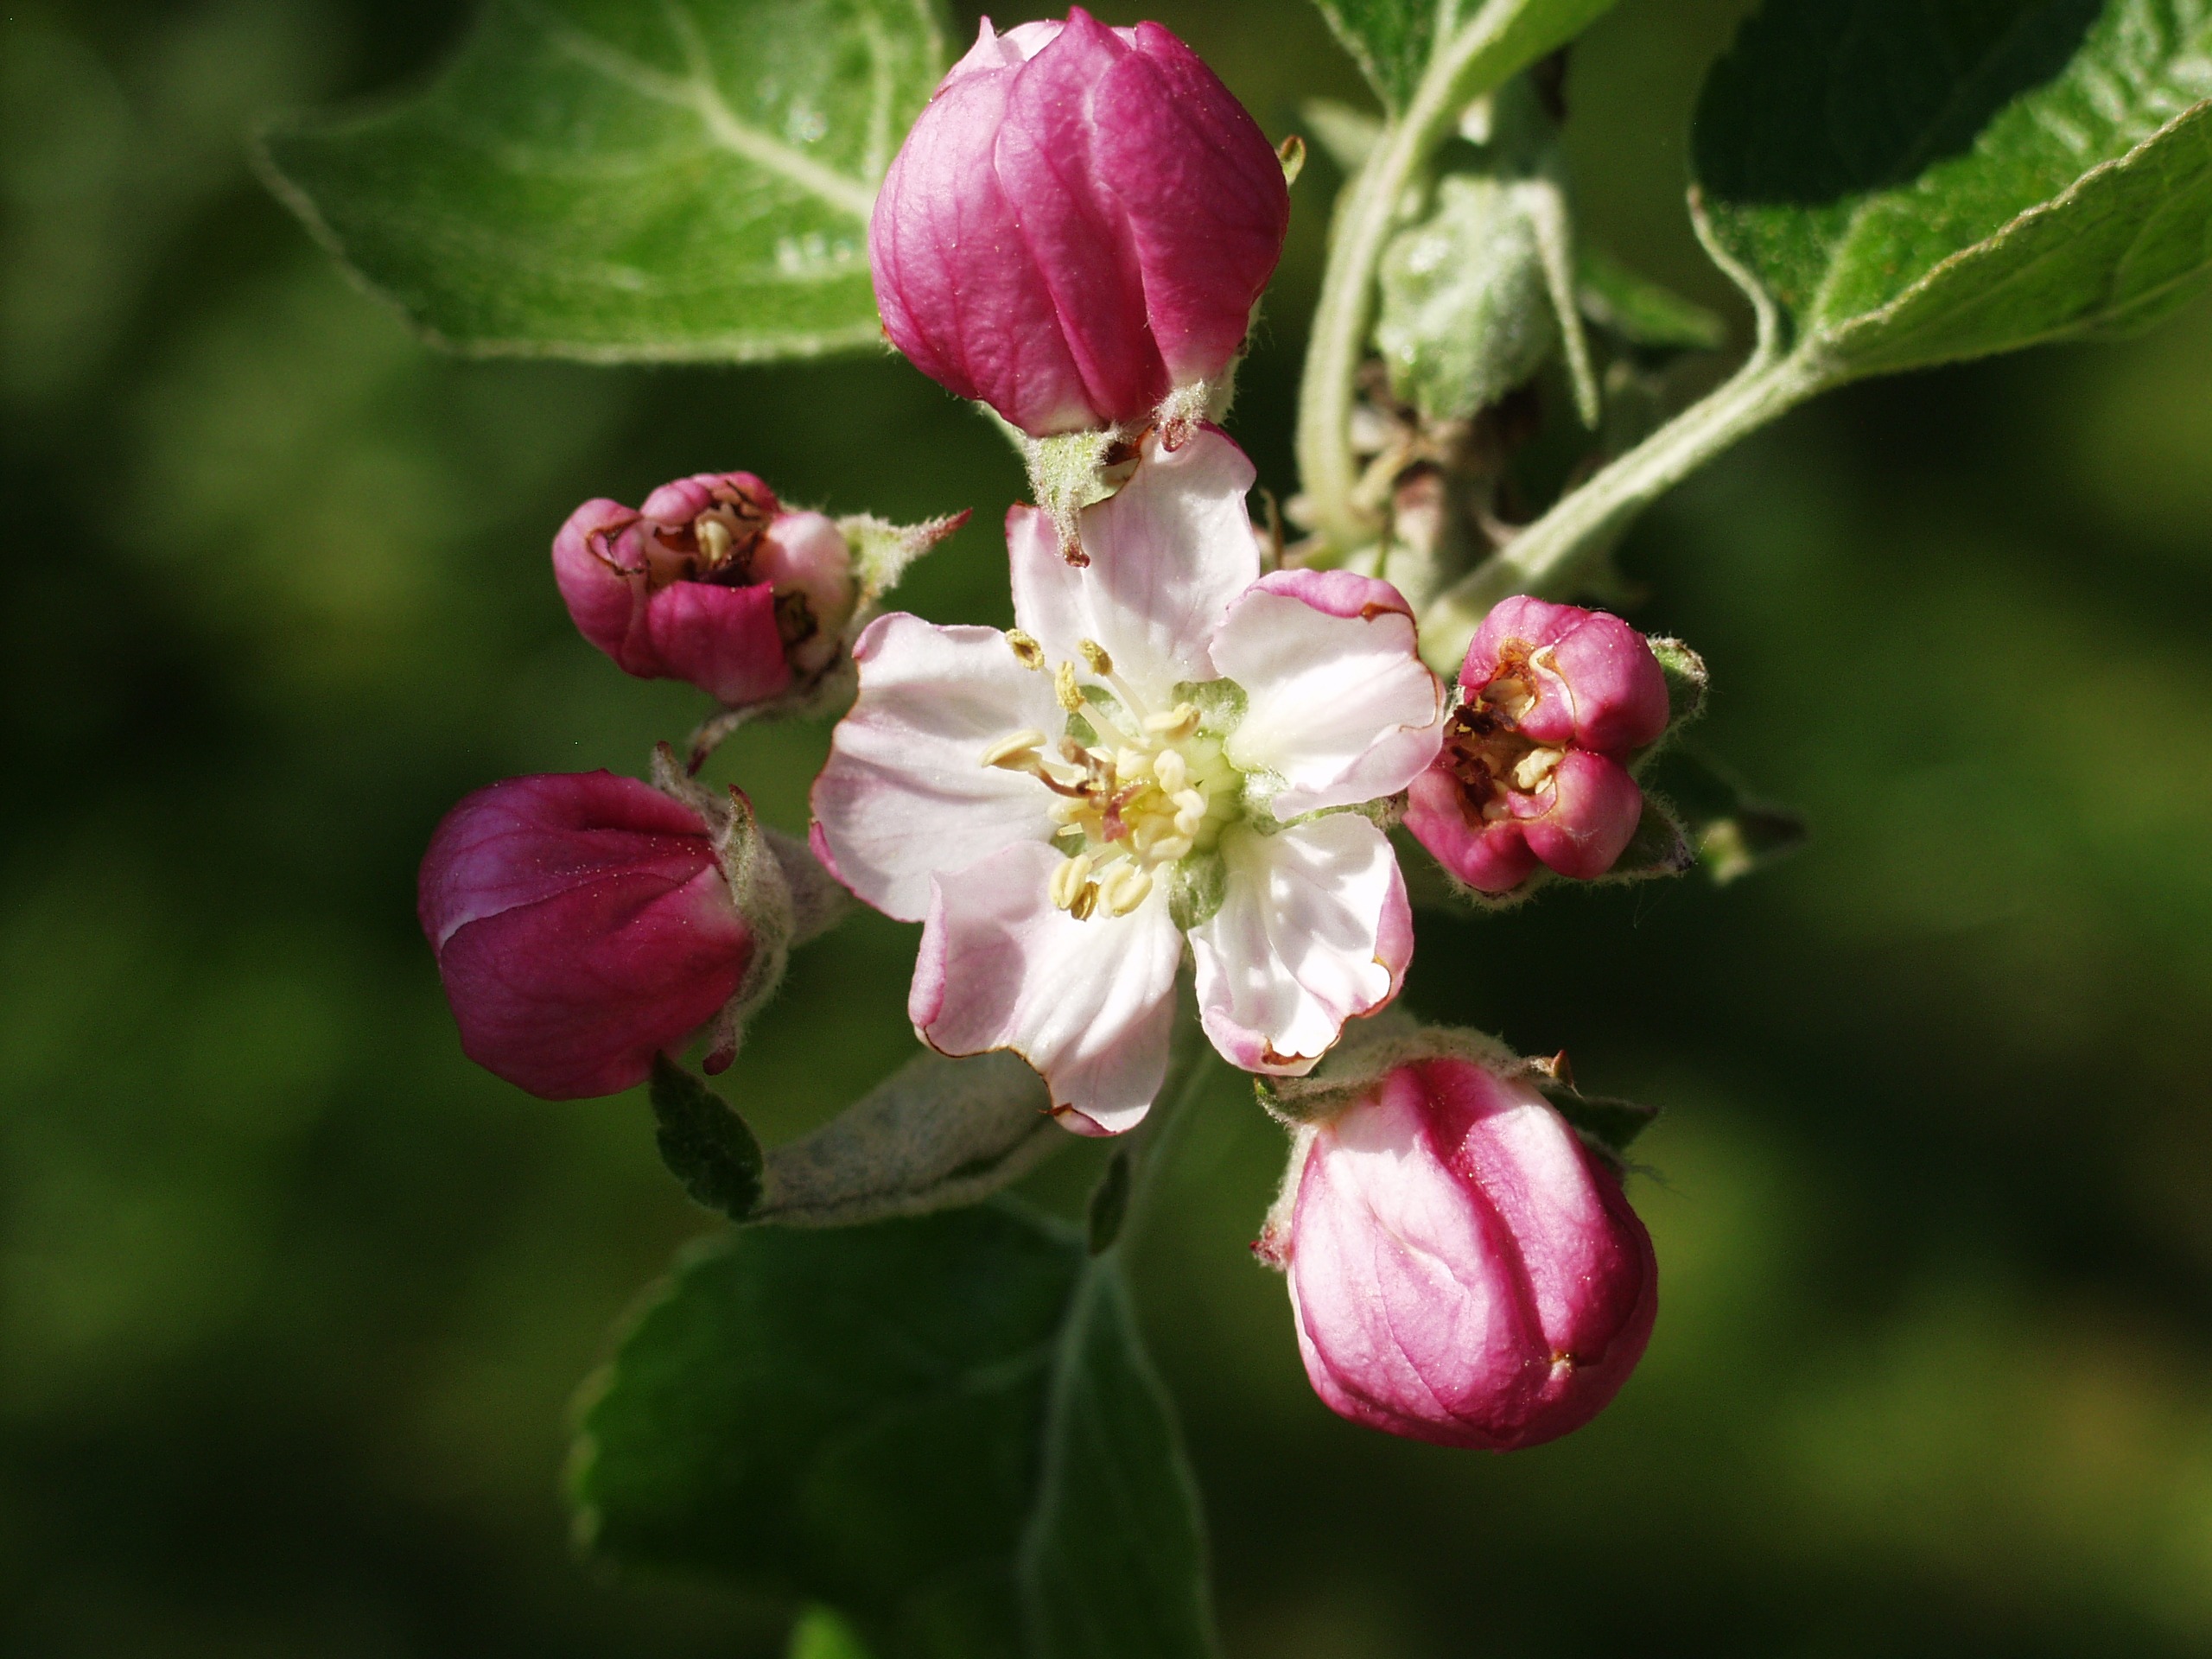
nature, branch, blossom, plant, fruit, berry, flower, rose, food, spring, produce, botany, pink, flora, shrub, hawthorn, macro photography, apple blossom, rosa canina, flowering plant, rose family, acerola, malpighia, land plant, rosa rubiginosa, chinese hawthorn